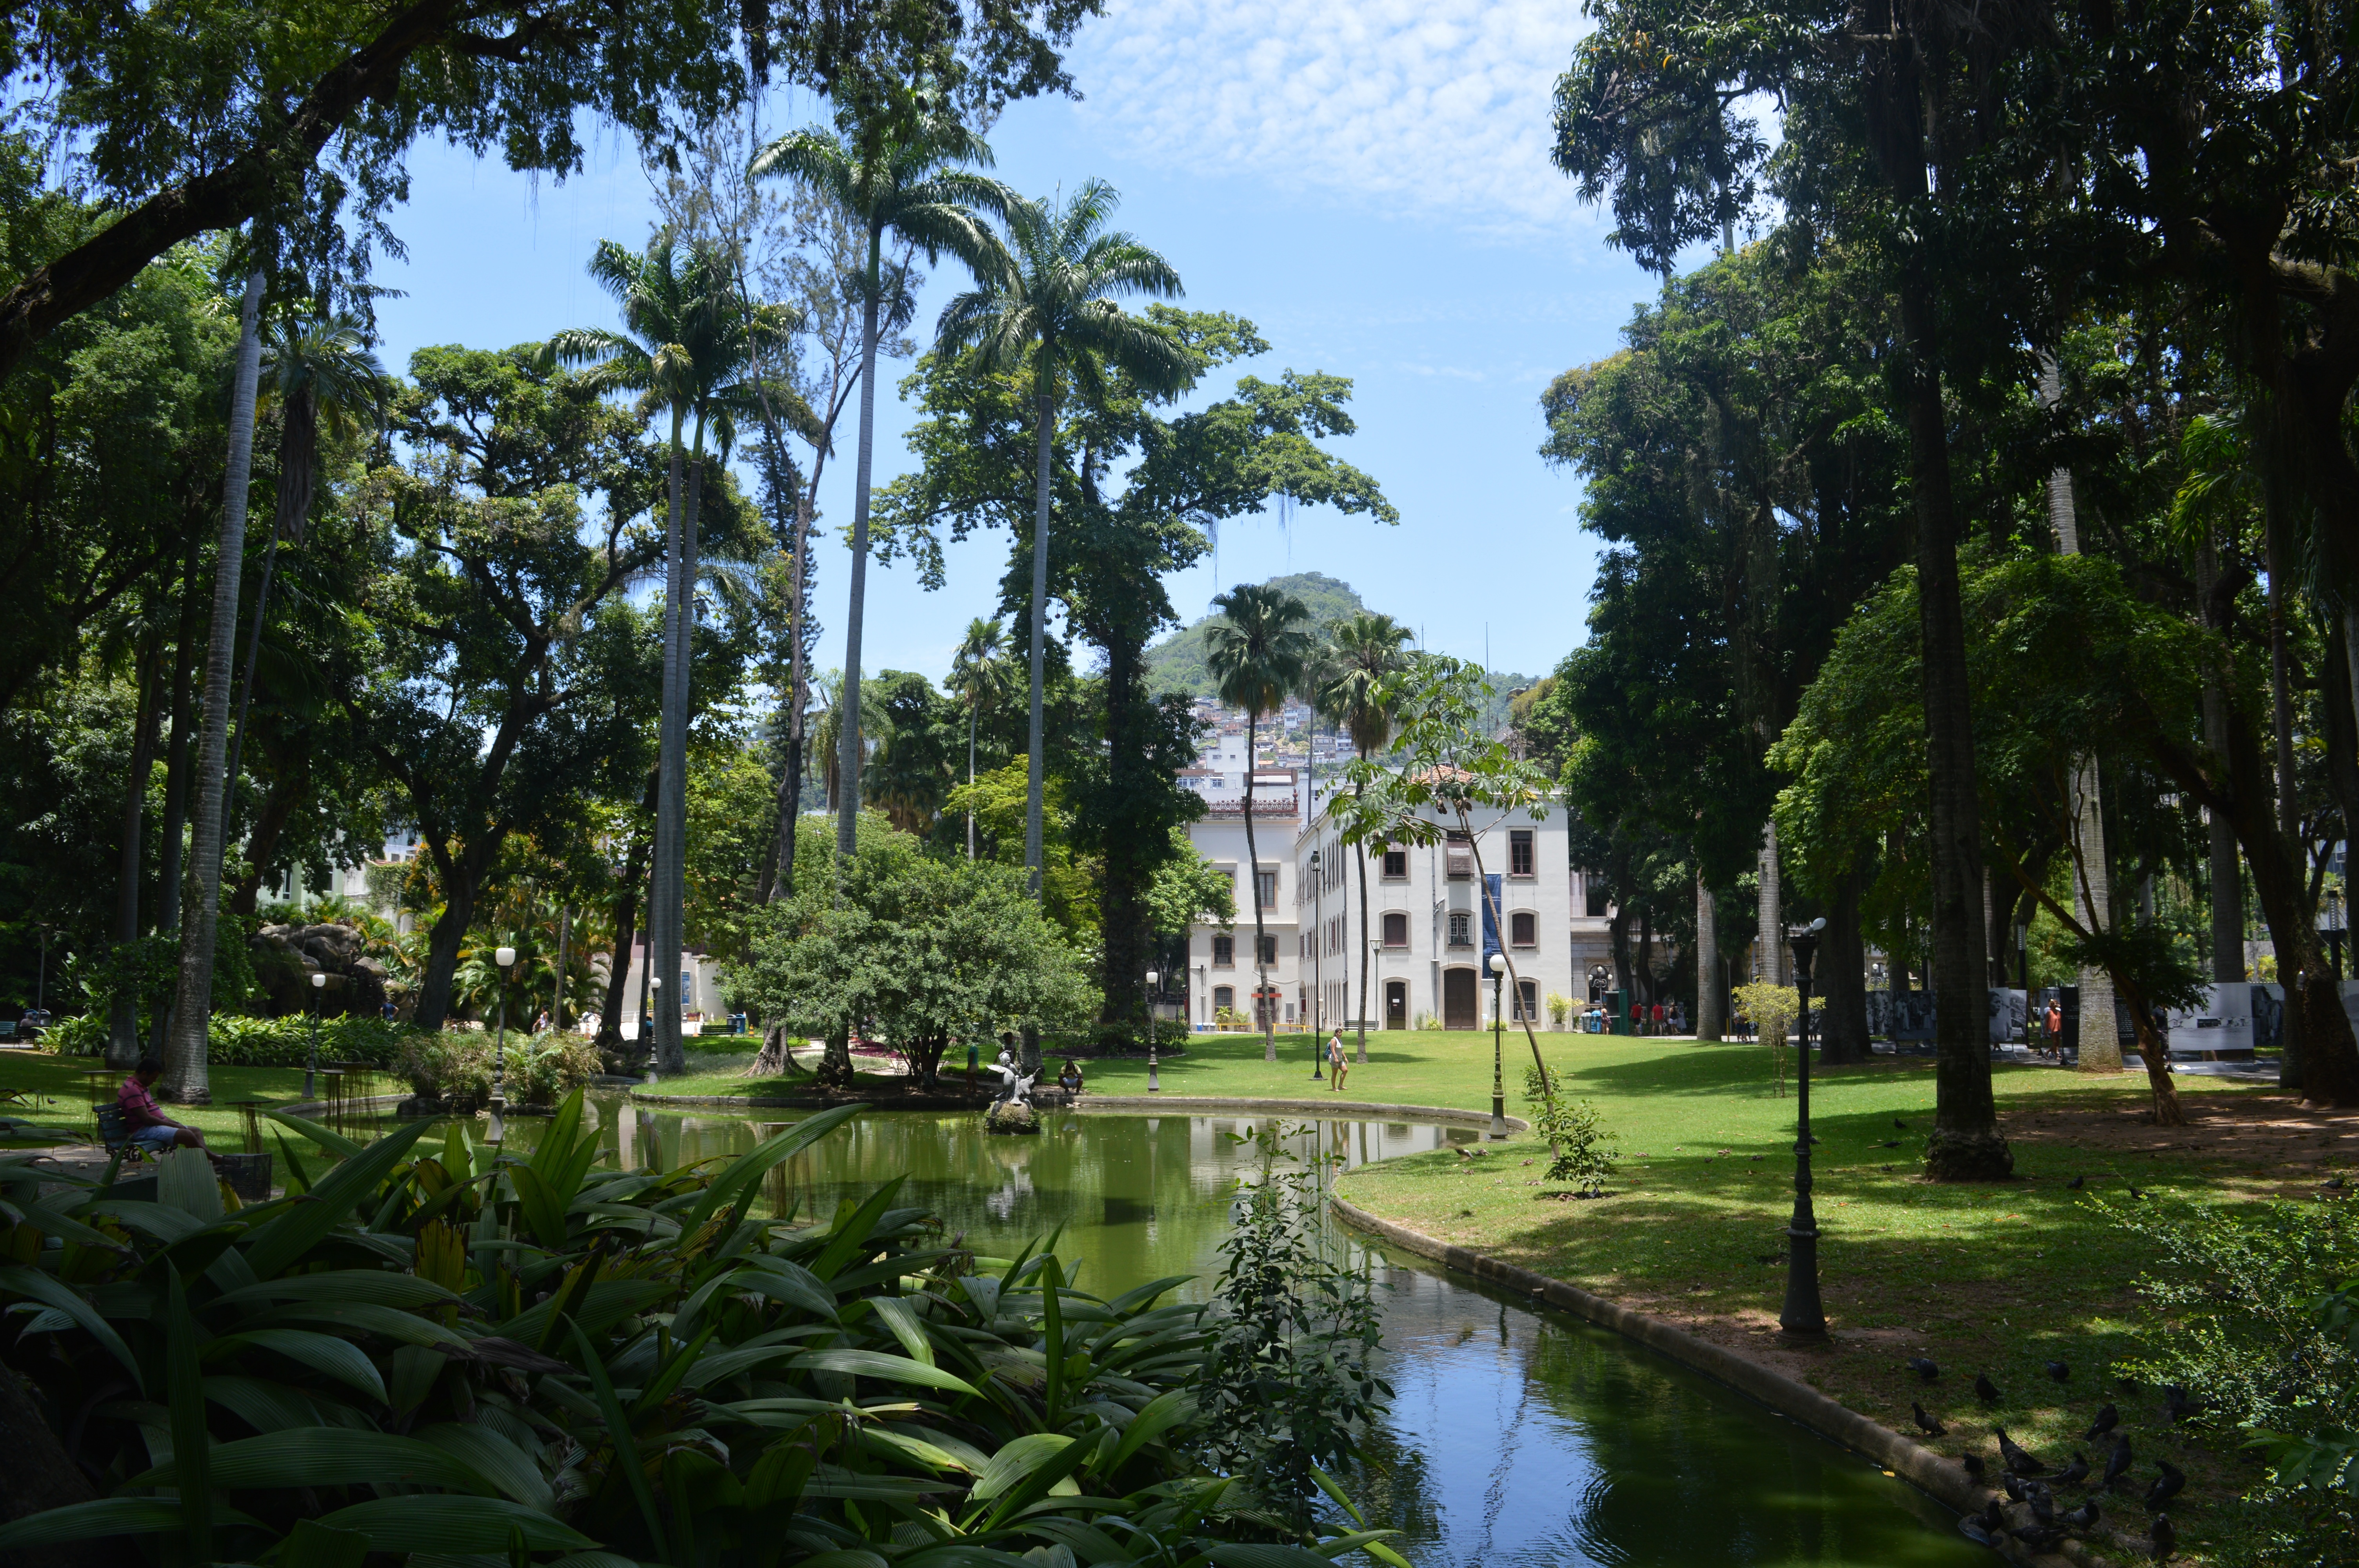
landscape, tree, lake, palace, green, jungle, square, park, botany, garden, tourism, old building, waterway, rio de janeiro, resort, flemish, plantation, sol, rj, botanical garden, estate, wonderful city, arecales, museum of republic